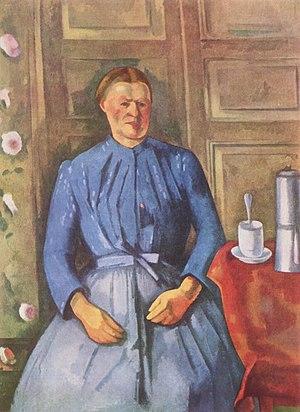
Le Cubisme est une exposition artistique au Centre national d'art et de culture Georges-Pompidou, à Paris, du 17 octobre 2018 au 25 février 2019. Portant sur le cubisme, elle a Brigitte Leal, Christian Briend et Ariane Coulondre pour commissaires.